Tubeway

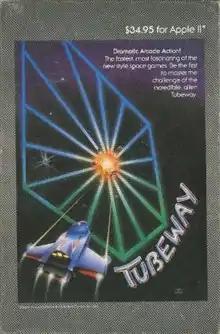

Tubeway (sometimes stylized as Tubeway ][) is a video game for the Apple II programmed by David Arthur Van Brink and published by Datamost in 1983. It is similar to the 1981 Atari arcade game "Tempest".